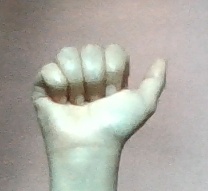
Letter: dhad